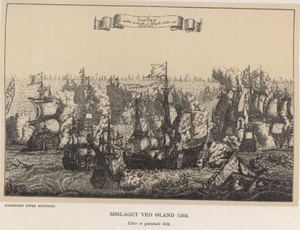
1564 est une année bissextile commençant un samedi.